Sub-orbital spaceflight

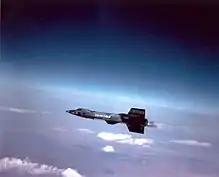
The X-15 (1958–1968) was launched to an altitude of 13.7 km by a B-52 mothership, lifted itself to approximately 100 km, and then glided to the ground.

The first sub-orbital vehicles which reached space were ballistic missiles. The first ballistic missile to reach space was the German V-2, the work of the scientists at Peenemünde, on October 3, 1942, which reached an altitude of . Then in the late 1940s the US and USSR concurrently developed missiles all of which were based on the V-2 Rocket, and then much longer range Intercontinental Ballistic Missiles (ICBMs). There are now many countries who possess ICBMs and even more with shorter range Intermediate Range Ballistic Missiles (IRBMs).